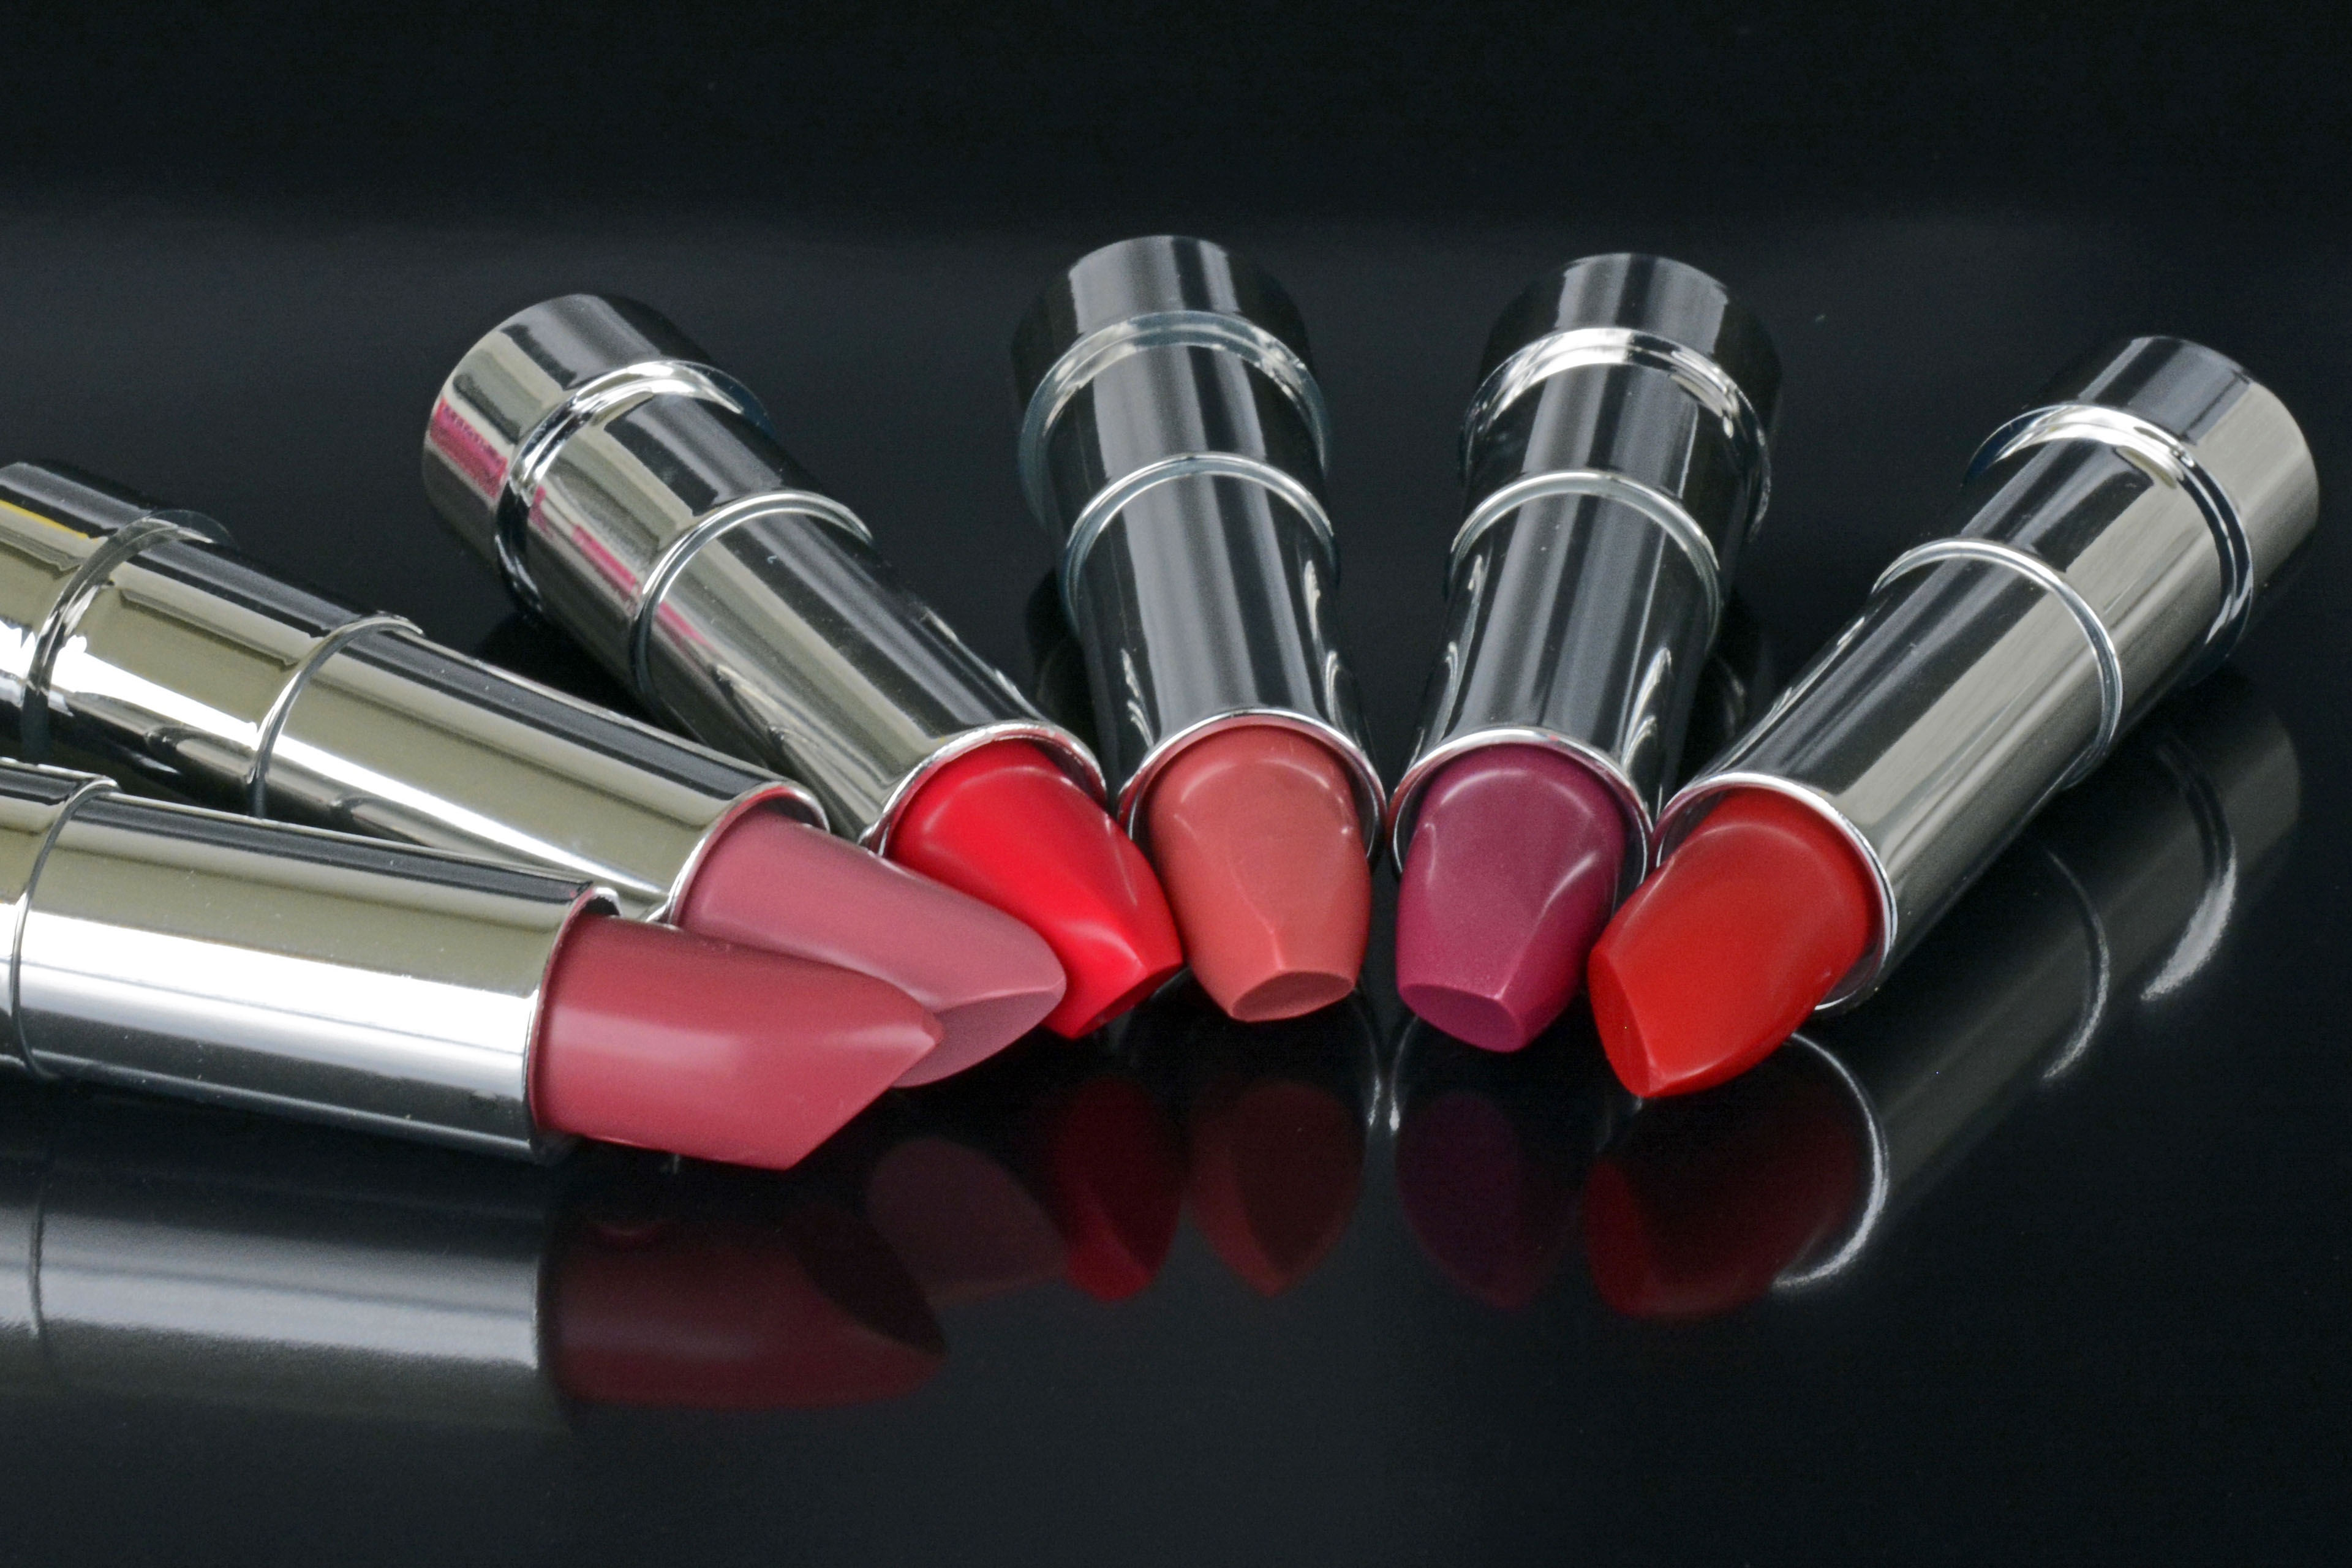
female, reflection, red, lip, feminine, make up, face, lips, beauty, sexy, shiny, lipstick, cosmetics, mirroring, silvery, sensual, kiss mouth, gun accessory